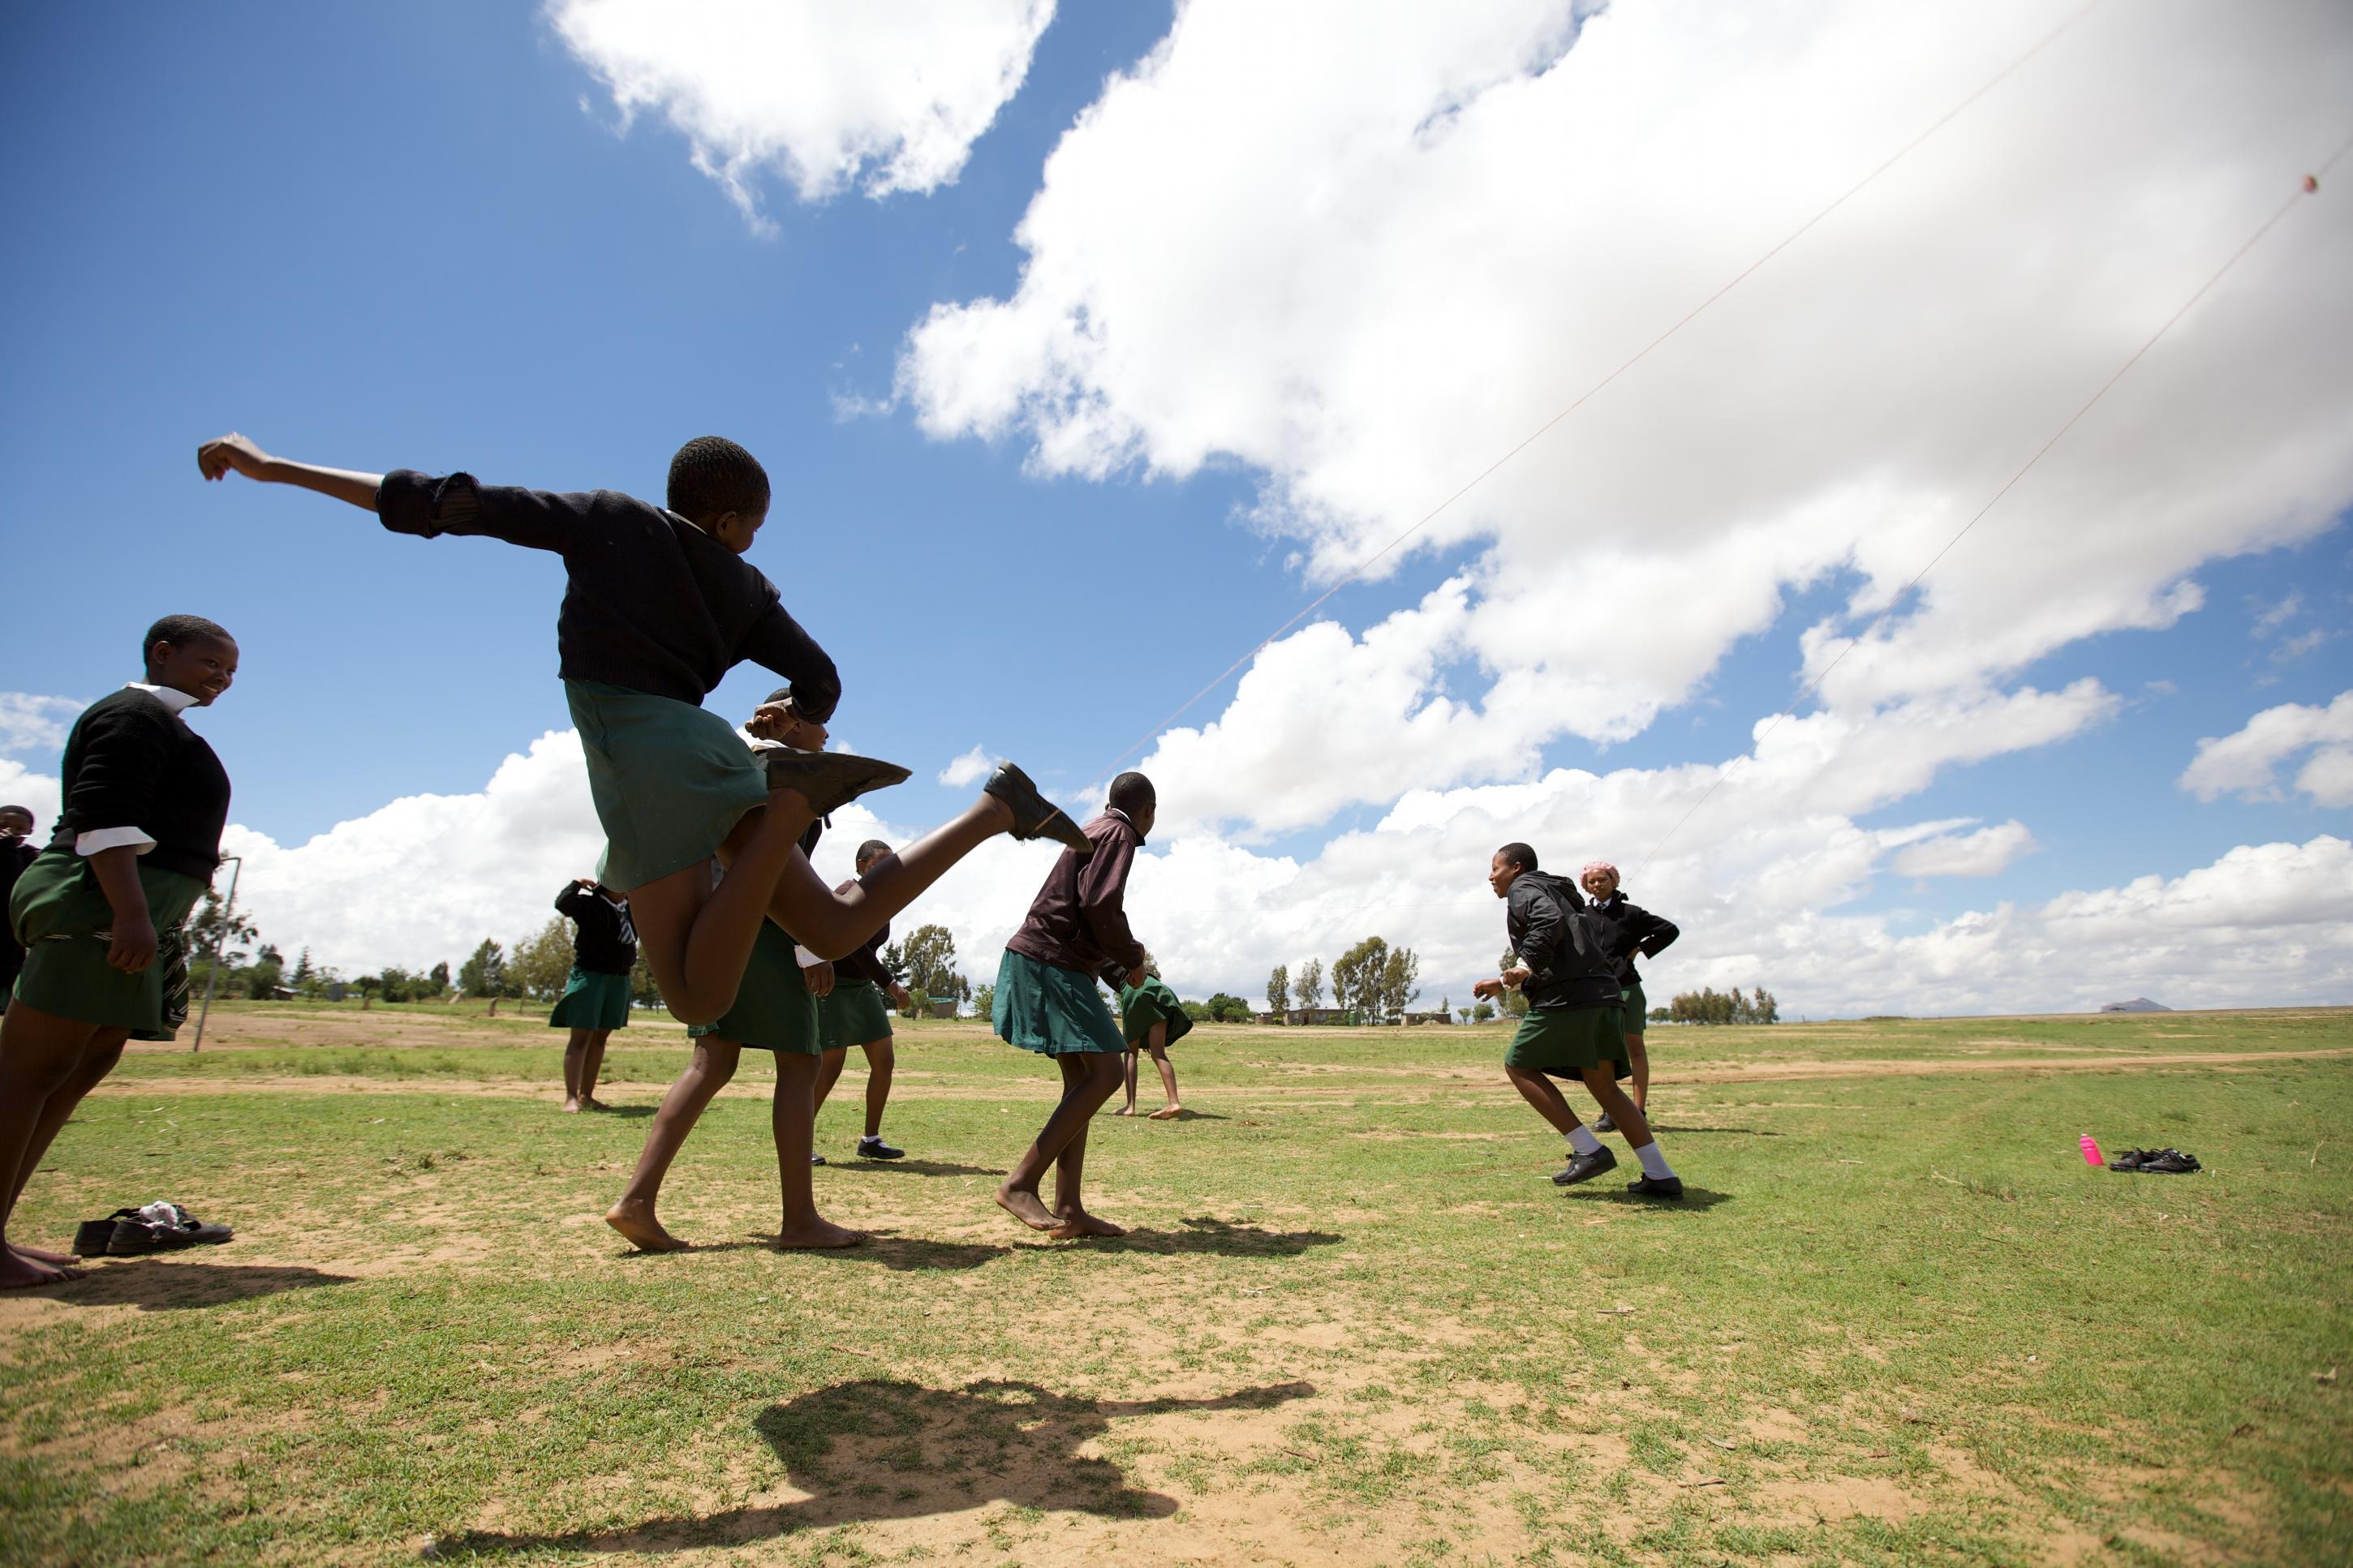
nature, grass, sky, field, countryside, country, jumping, africa, playing, extreme sport, trees, outside, girls, clouds, sports, boys, lesotho